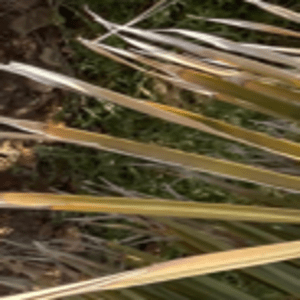
Label: Rachis Blight